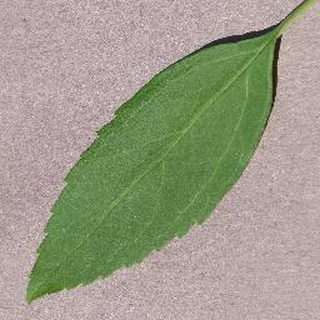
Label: healthy_cherry